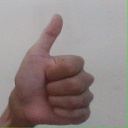
अक्षर: थ